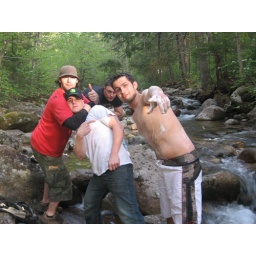
Tripoli Road- Thornton, NH:Bathing in mountain water ain't so great after a long winter...Steve will tell ya.